Wiccans and pagans in the United States military

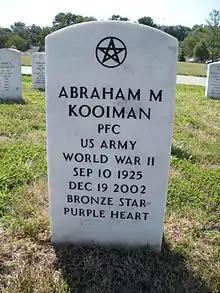
Official VA gravestone of a Wiccan servicemember

Wiccans and pagans in the United States military have, since the close of the 20th century, experienced a gradual increase in official recognition. The Wiccan pentacle is now an approved emblem for gravestones under the Veterans Administration, achieved in 2007 following legal action regarding the grave of Wiccan soldier Patrick Stewart. In 2011, the United States Air Force Academy dedicated an $80,000 "outdoor worship center" for "Earth-based religions" such as paganism and traditional Native American religions. As of 2022, there is no provision for official recognition of Wiccan or pagan chaplains.